RAF Weston Zoyland

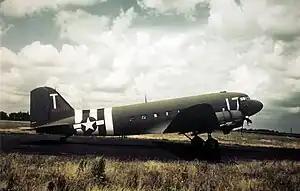
303rd TCS, 442d Troop Carrier Group Douglas C-47A Skytrain, seen at RAF Fulbeck 1944, shortly before moving to AAF-447 WestonZoyland

There was a long delay before the allocated unit, the 442d Troop Carrier Group arrived from RAF Fulbeck in early June 1944, just after taking part in the D-Day airlift. The 442d was a group of Ninth Air Force's 50th Troop Carrier Wing, IX Troop Carrier Command, flying Douglas C-47 Skytrains.